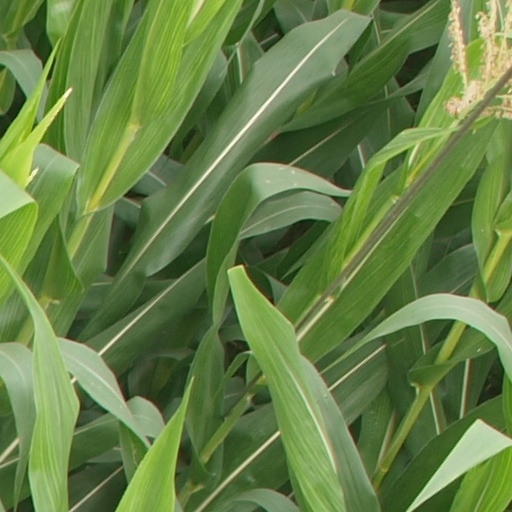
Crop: maize; corn